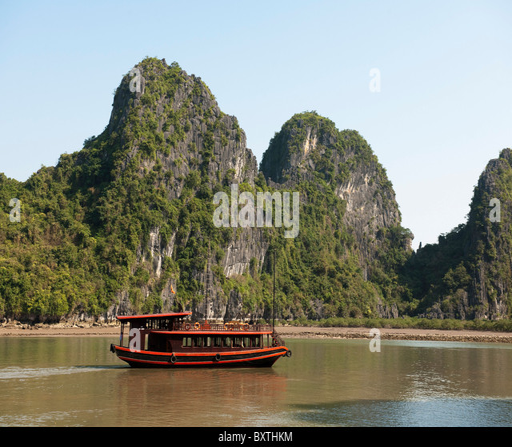
tourist boat to visit a cave